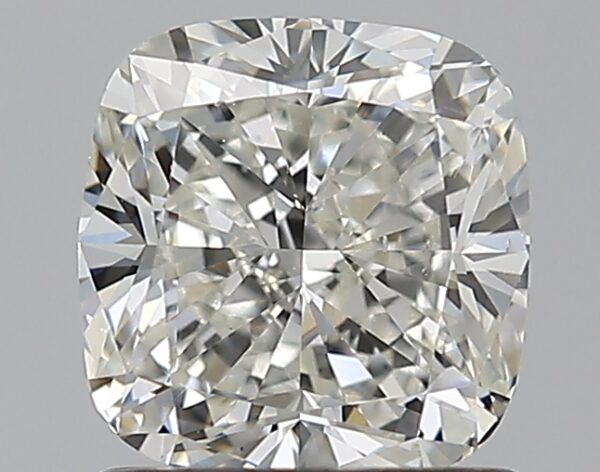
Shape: cushion
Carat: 1.2
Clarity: VS2
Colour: I
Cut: VG
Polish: EX
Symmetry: EX
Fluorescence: M
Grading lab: GIA
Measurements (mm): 5.94 x 5.77 x 4.05